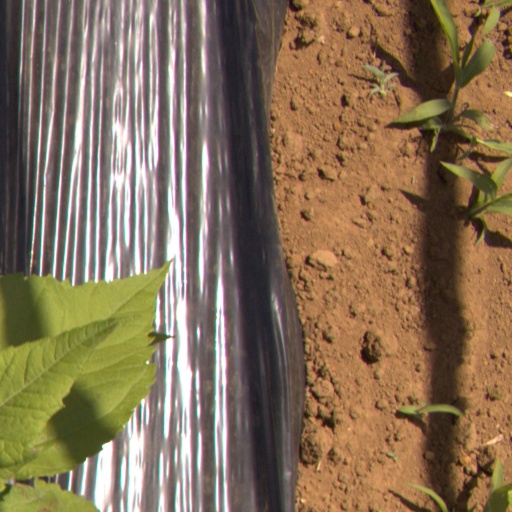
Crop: Jerusalem artichoke